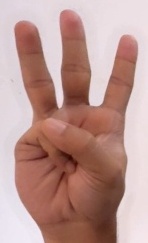
ASL sign: W